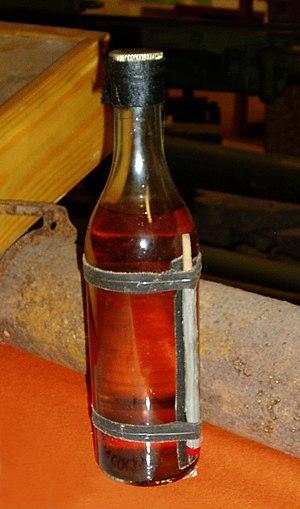
Une grenade à main est un petit engin explosif tenu en main et destiné à être lancé, pour ensuite exploser après un court laps de temps.